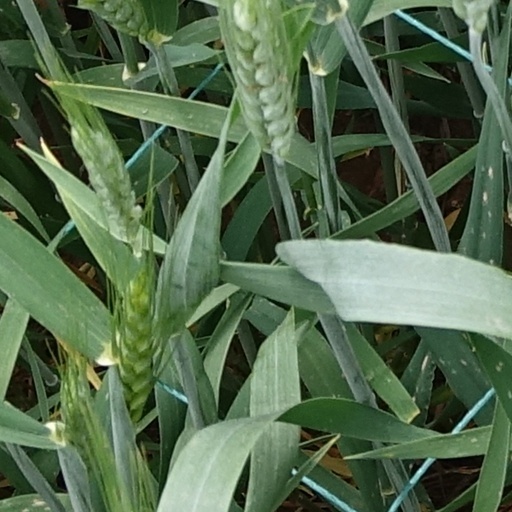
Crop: wheat